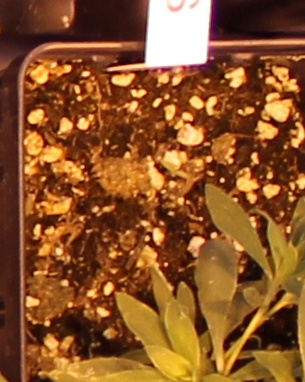
Label: Kochia